Anlage Süd

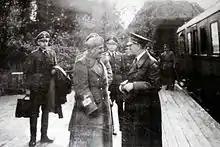
Meeting of Adolf Hitler and Benito Mussolini in Stępina, 27 August 1941

Both 480-metre long railway tunnels at Stępina and Strzyżów were built by the Todt Organization using Polish slave labor from nearby concentration camps. The shelters were constructed to be wide and high with reinforced concrete walls thick.